Ingrid Schulerud

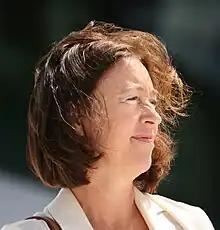
Schulerud at the Oslo Opera House, 2009

Schulerud is the daughter of Mentz Schulerud, an author and radio personality well known for his encyclopedic knowledge of their home city of Oslo. Her aunt—Mentz' sister—was the children's book author Anne-Cath. Vestly.